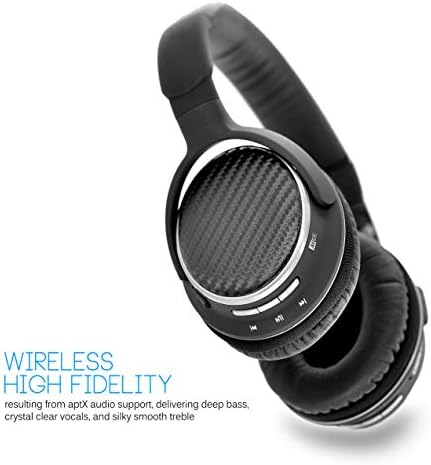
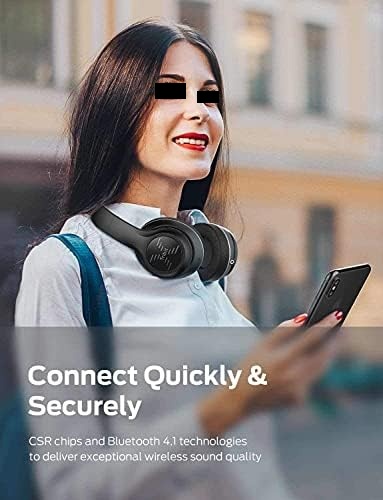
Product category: headphones
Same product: no